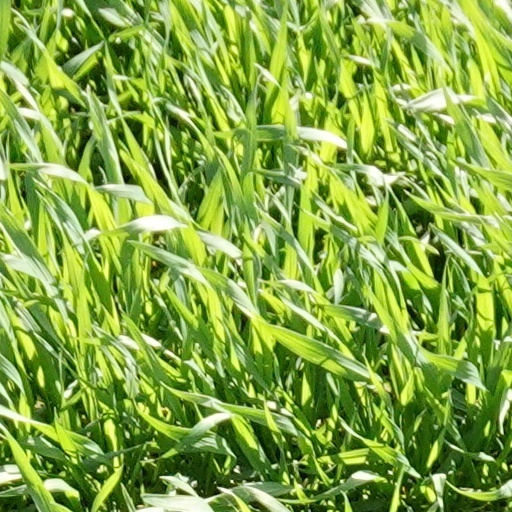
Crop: wheat